Southeast Asia

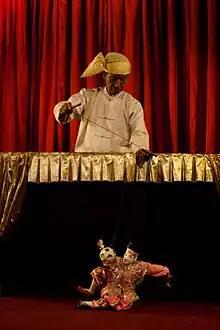
Burmese puppet performance

Tourism has been a key factor in economic development for many Southeast Asian countries, especially Cambodia. According to UNESCO, "tourism, if correctly conceived, can be a tremendous development tool and an effective means of preserving the cultural diversity of our planet." Since the early 1990s, "even the non-ASEAN nations such as Cambodia, Laos, Vietnam and Burma, where the income derived from tourism is low, are attempting to expand their own tourism industries." In 1995, Singapore was the regional leader in tourism receipts relative to GDP at over 8%. By 1998, those receipts had dropped to less than 6% of GDP while Thailand and Lao PDR increased receipts to over 7%. Since 2000, Cambodia has surpassed all other ASEAN countries and generated almost 15% of its GDP from tourism in 2006. Furthermore, Vietnam is considered as a growing power in Southeast Asia due to its large foreign investment opportunities and the booming tourism sector.